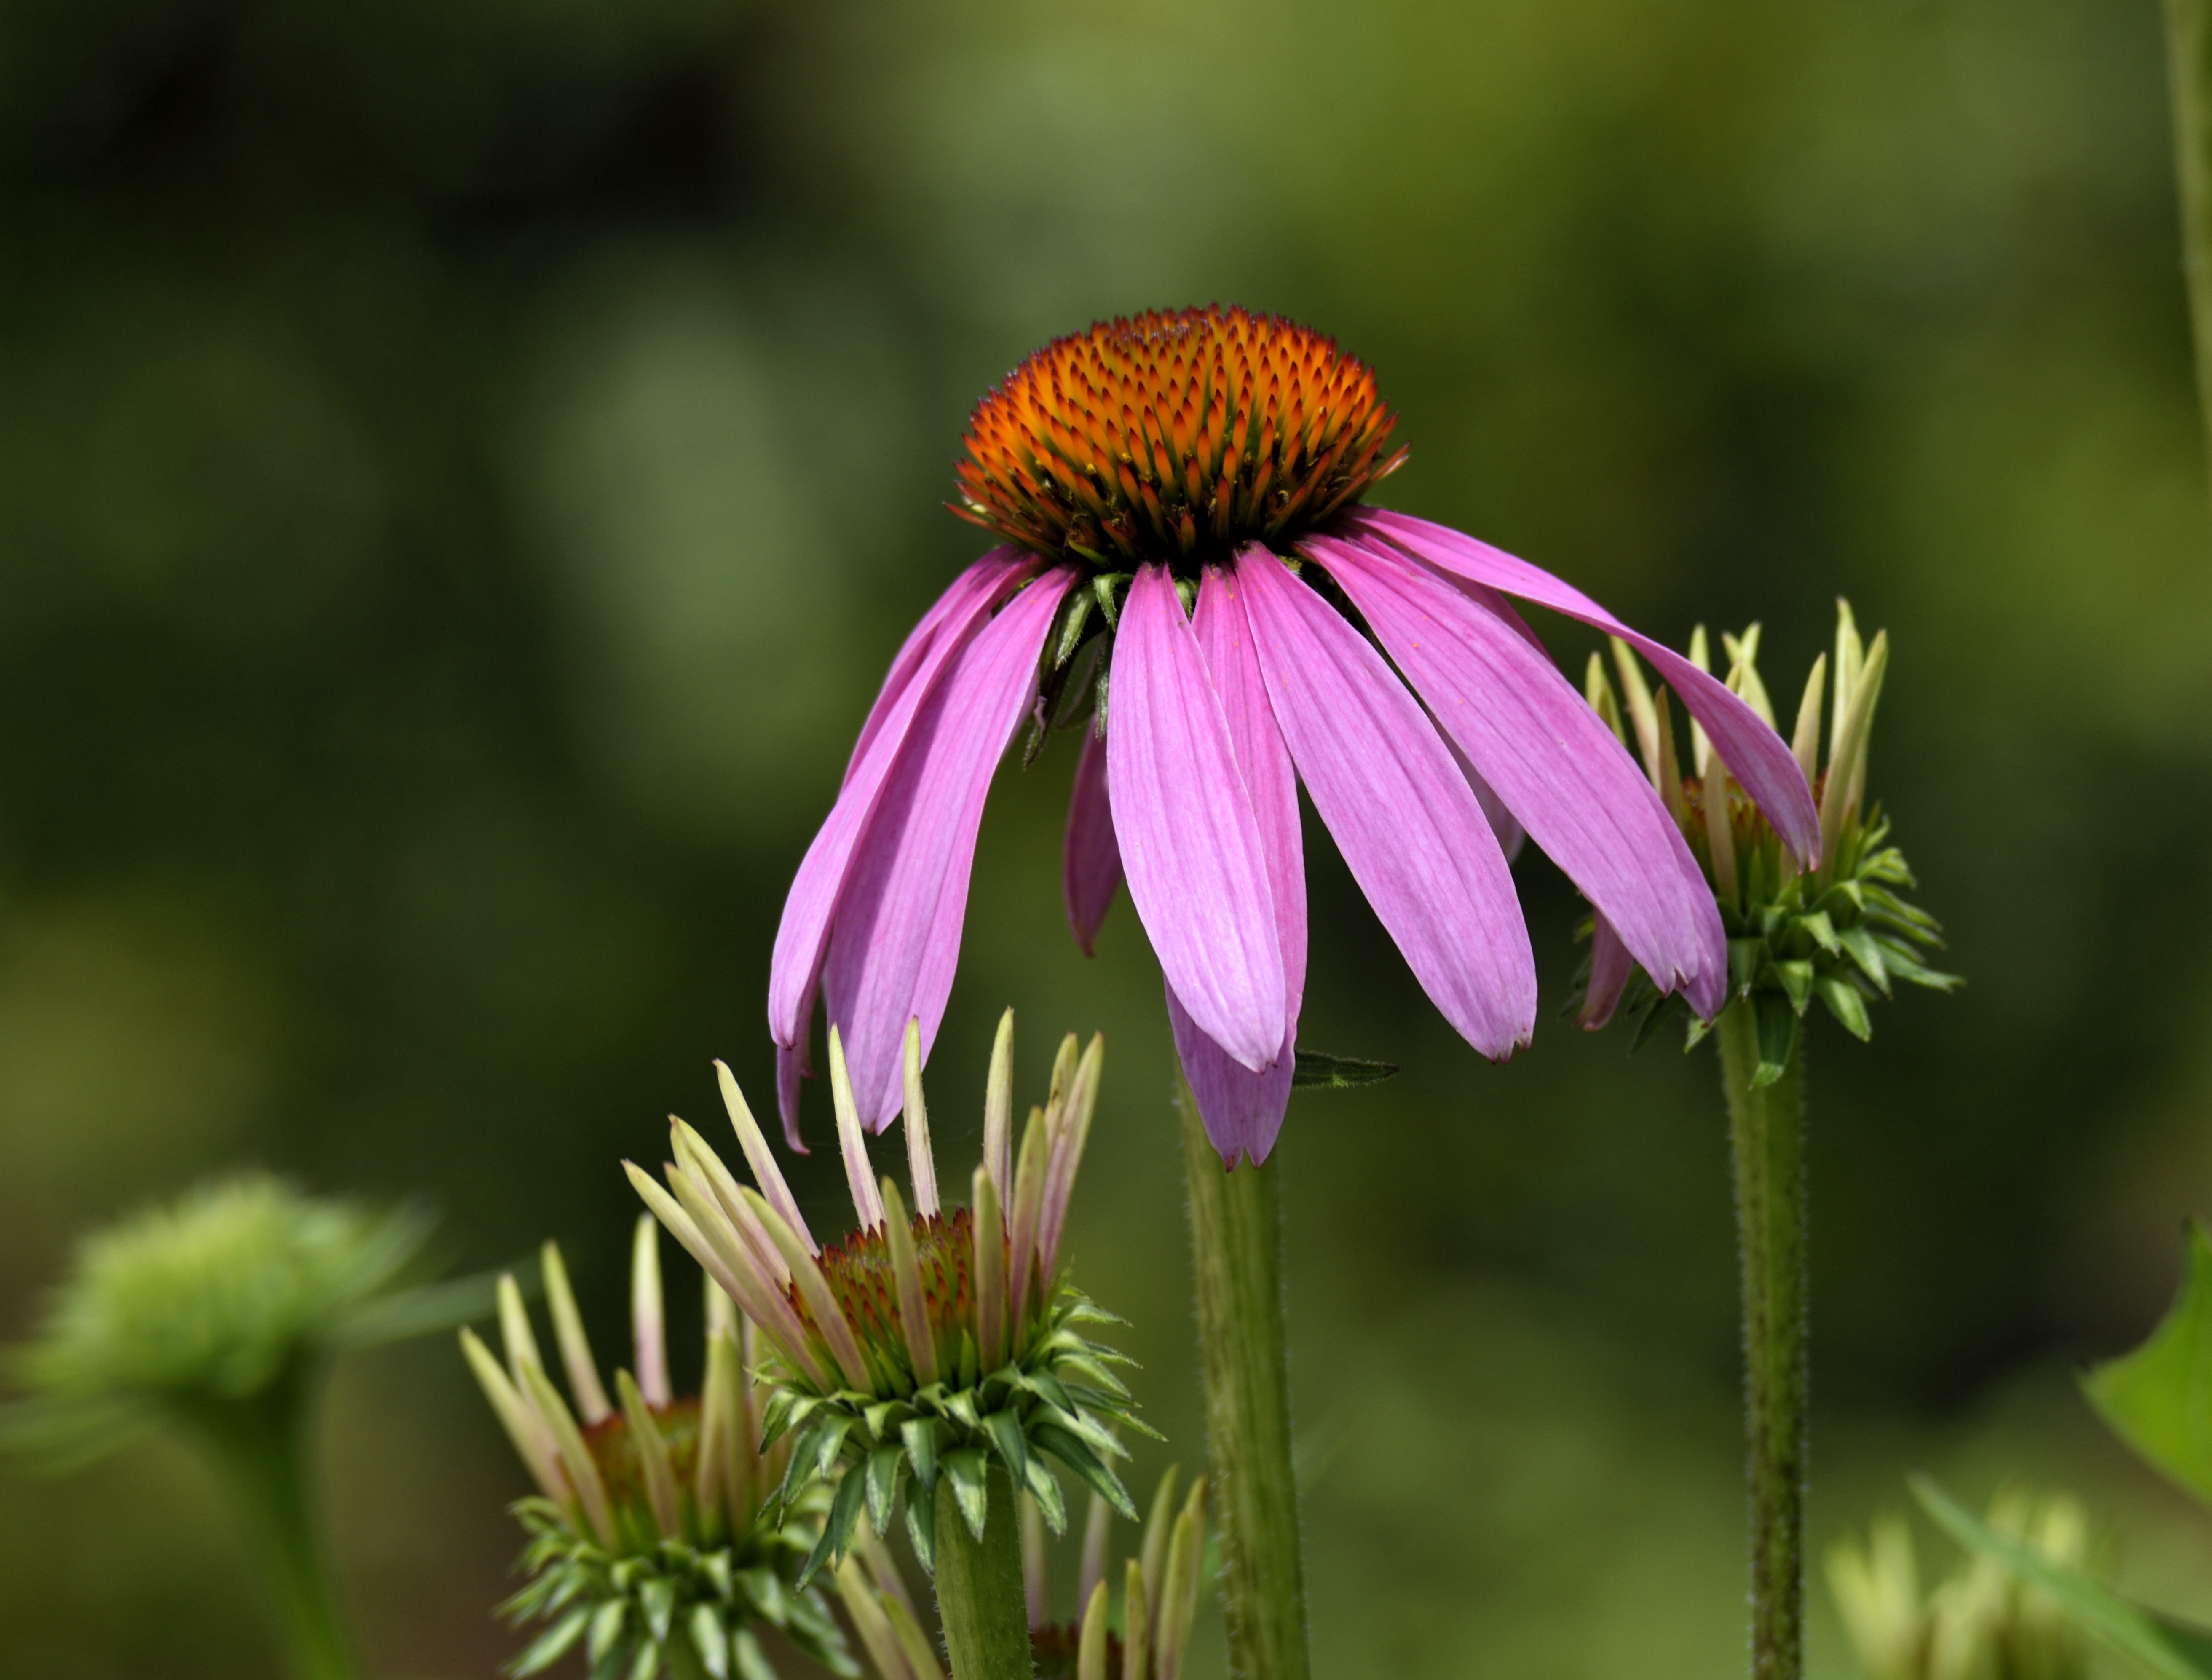
nature, outdoor, blossom, growth, plant, meadow, prairie, leaf, flower, petal, bloom, summer, floral, daisy, foliage, green, insect, fresh, cone, botany, blooming, garden, pink, flora, fauna, wildflower, close up, gardening, coneflower, beauty, horticulture, nectar, aromatic, macro photography, flowering plant, daisy family, cone flower, plant stem, land plant